The Real World: Austin

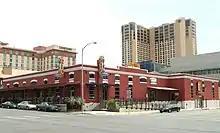
The San Jacinto Boulevard warehouse where the cast resided

This season the cast was housed in the west half of a warehouse at 301 San Jacinto Boulevard at East 3rd Street in Austin, Texas, of which were used for filming. The interior used for the series was designed by Austin designer Joel Mozersky. Construction took three and a half weeks. 44 cameras were mounted on walls for filming. After filming ended, the warehouse was completely gutted. The west half of it was turned into a Mexican restaurant called The Rio Grande. The east half was leased to a printing services company. The house was converted into the Vince Young Steakhouse, which opened in November 2010.